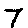
Label: 7